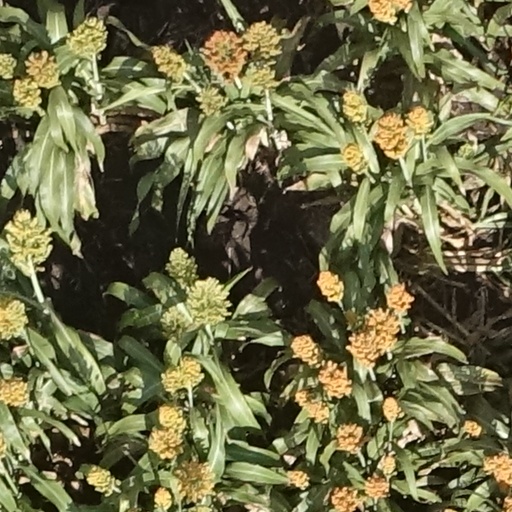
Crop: sorghum